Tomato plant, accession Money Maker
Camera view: vertical (180 deg); turntable rotation: 180 degrees
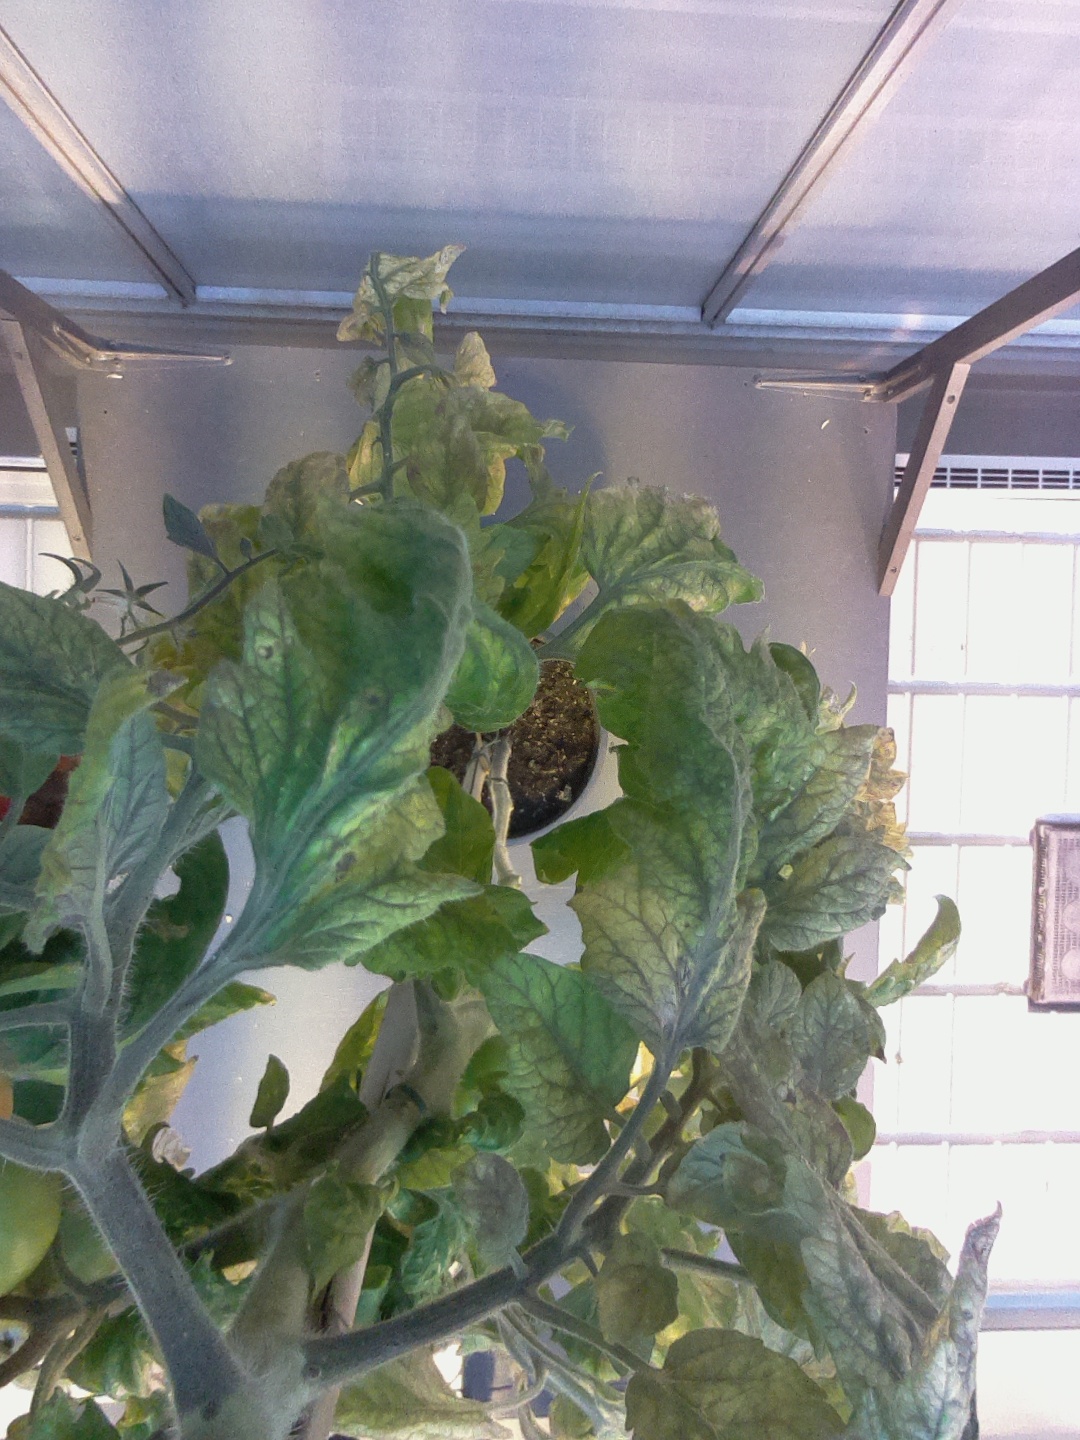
BBCH growth stage 82: 20%-30% of fruits show typical fully ripe color